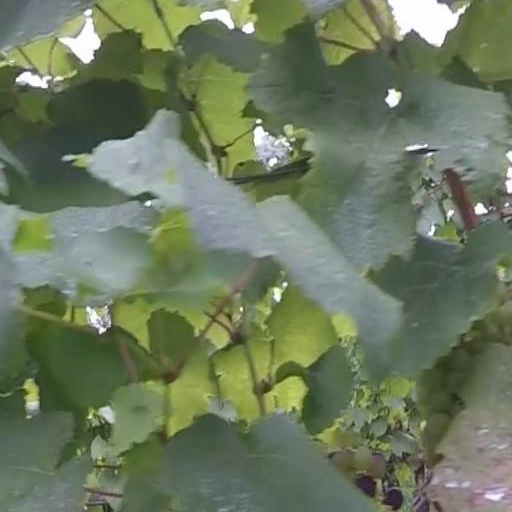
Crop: grape